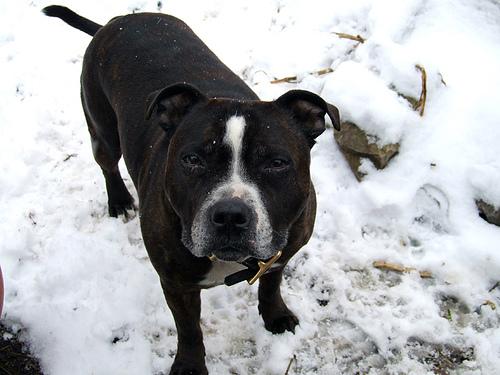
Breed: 216-n000078-American_Staffordshire_terrier